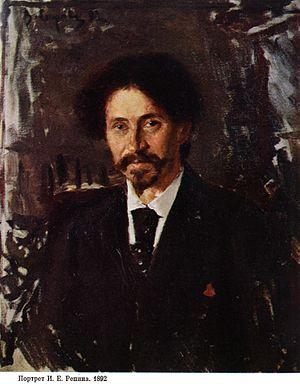
Cet article ne reprend que les tableaux pour lesquels une image est disponible dans la liste en langue russe Список портретов Валентина Серова, qui reprend l'ensemble des portraits réalisés par ce peintre russe.
Ilia Iefimovitch Répine est un peintre russe né le 24 juillet 1844 et mort le 29 septembre 1930 à Kuokkala.